Deianira

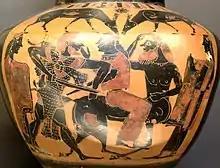

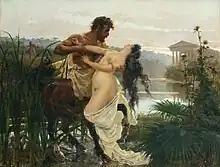
Nessus and Deianira, Enrique Simonet, 1888.

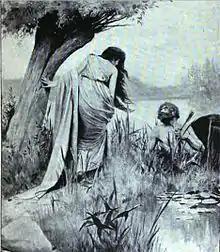

In Sophocles' account of Deianira's marriage, she was courted by the river god Achelous, but was saved from having to marry him by Heracles, who defeated Achelous in a wrestling contest for her hand in marriage.